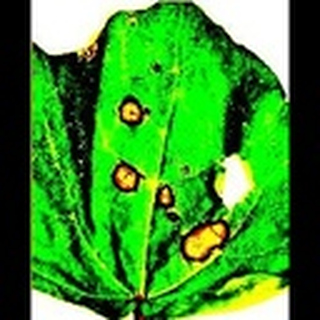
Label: cotton_target_spot